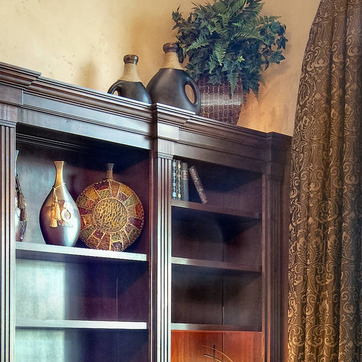
Material: paper